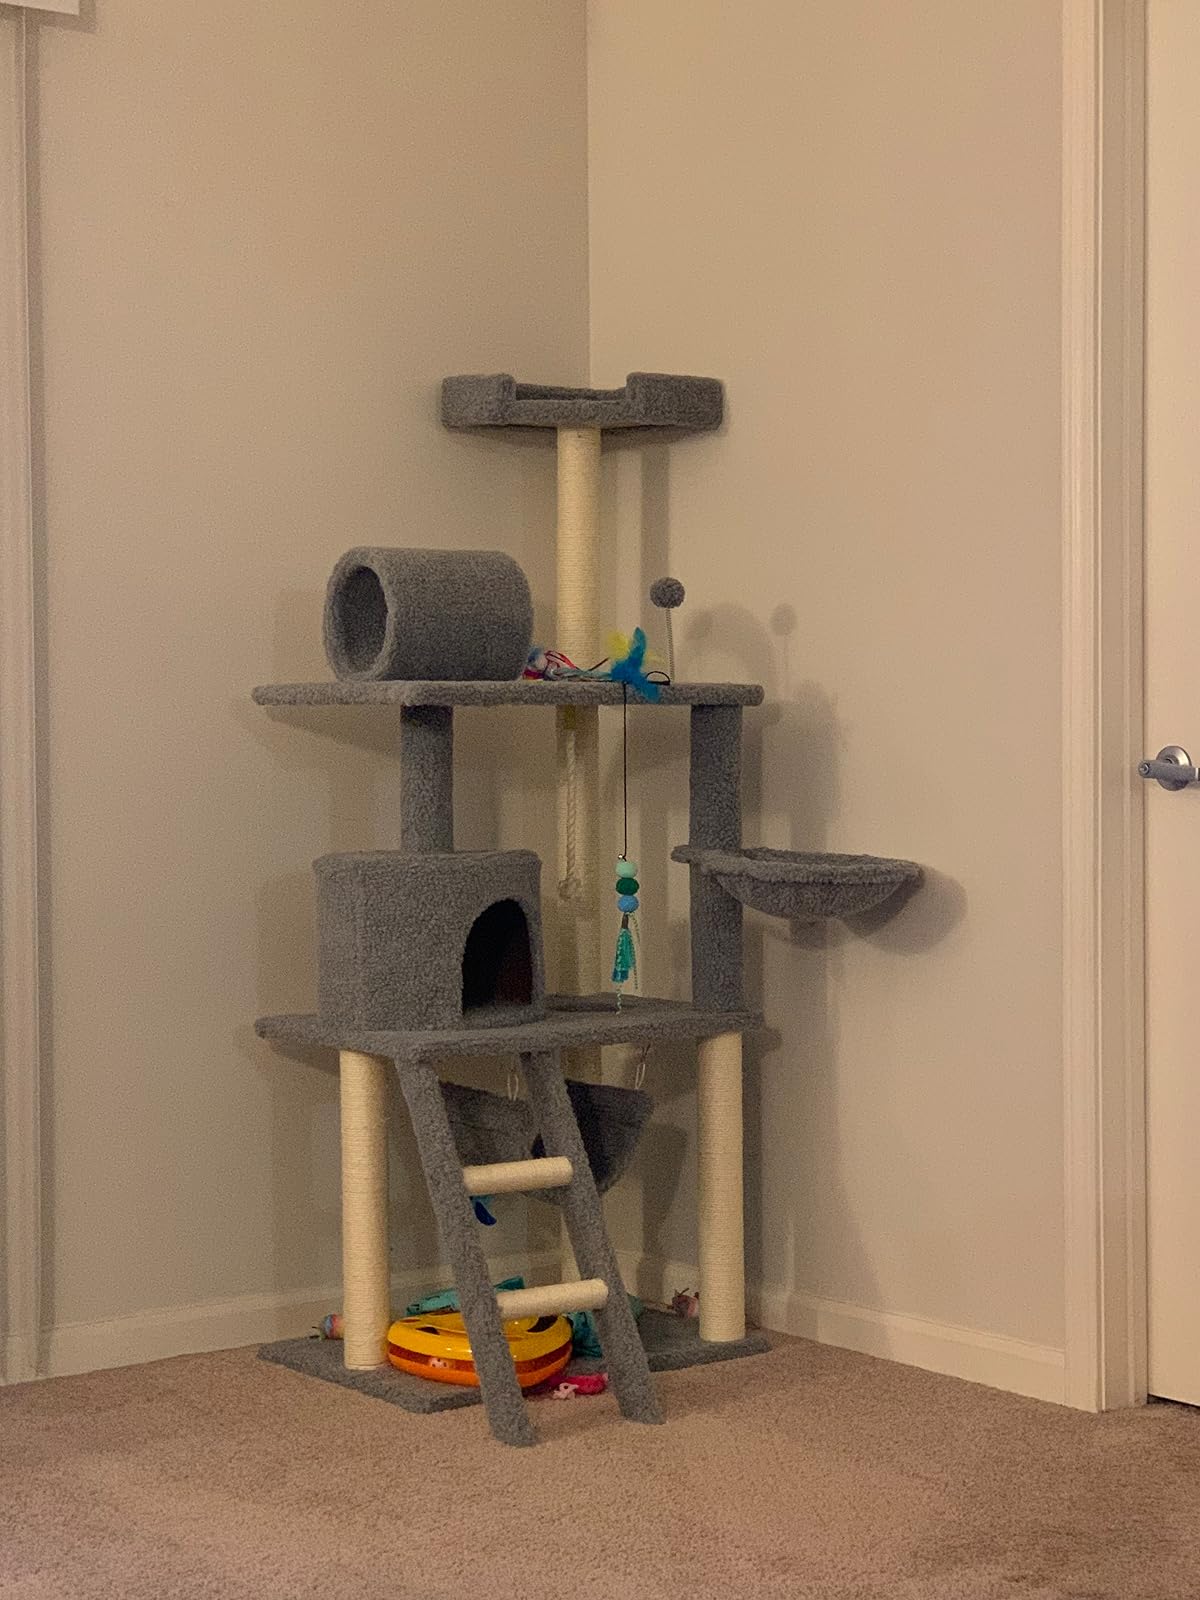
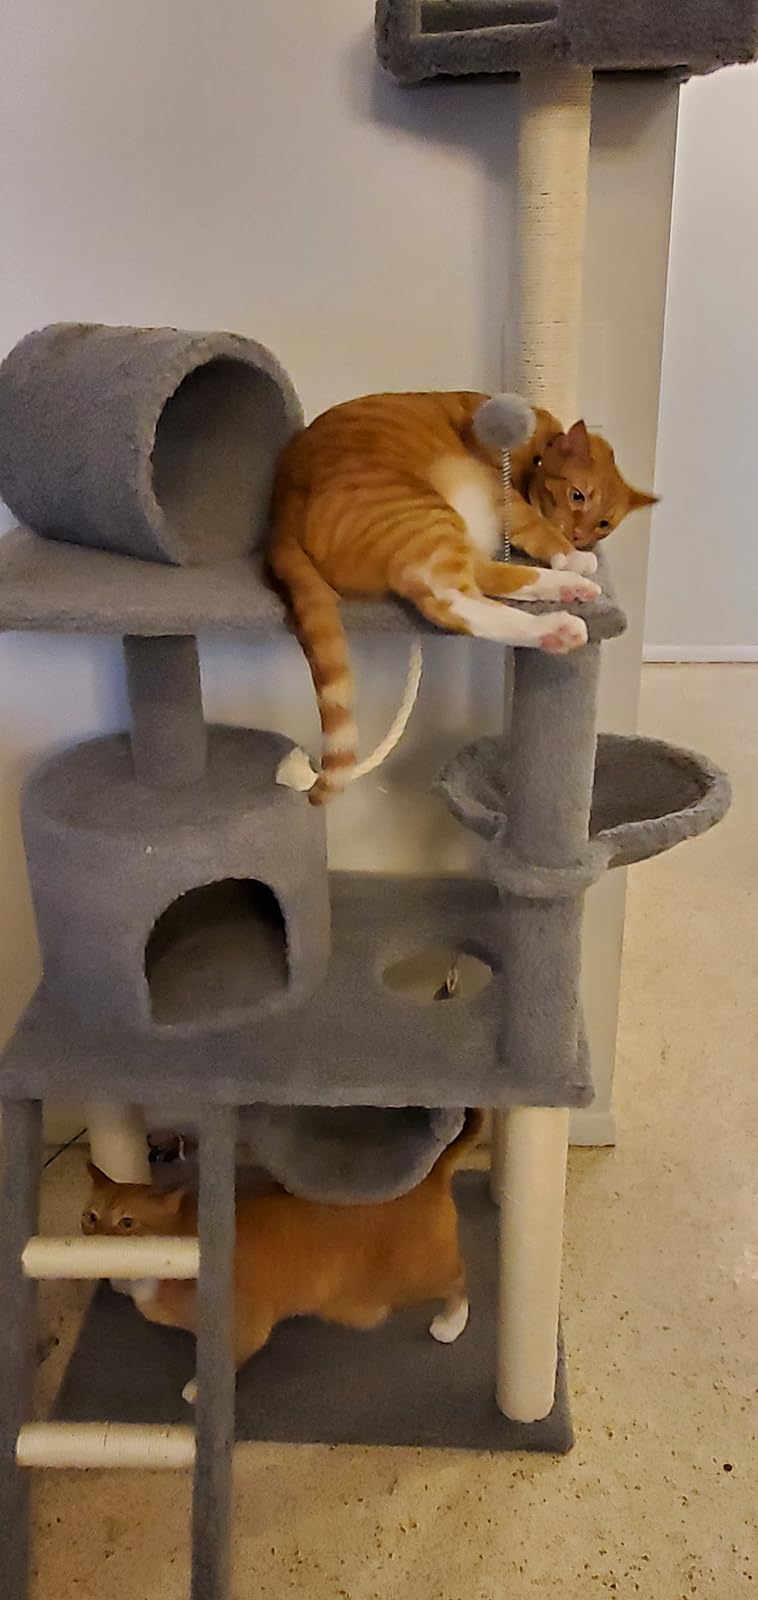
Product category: items_cat tree
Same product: yes